Clitoris

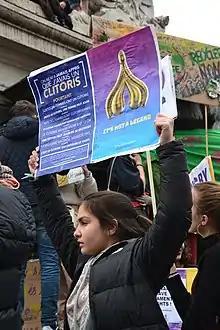
Protester for clitoris awareness at a women's rights rally in Paris, France (2019)

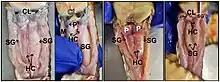
The hemiclitorises (labeled "HC") of a few snakes shown under dissection

During sexual arousal, the clitoris and the rest of the vulva engorge and change color as the erectile tissues fill with blood (vasocongestion), and the individual experiences vaginal contractions. The ischiocavernosus and bulbocavernosus muscles, which insert into the corpora cavernosa, contract and compress the dorsal vein of the clitoris (the only vein that drains the blood from the spaces in the corpora cavernosa), and the arterial blood continues a steady flow and having no way to drain out, fills the venous spaces until they become turgid and engorged with blood. This is what leads to clitoral erection.